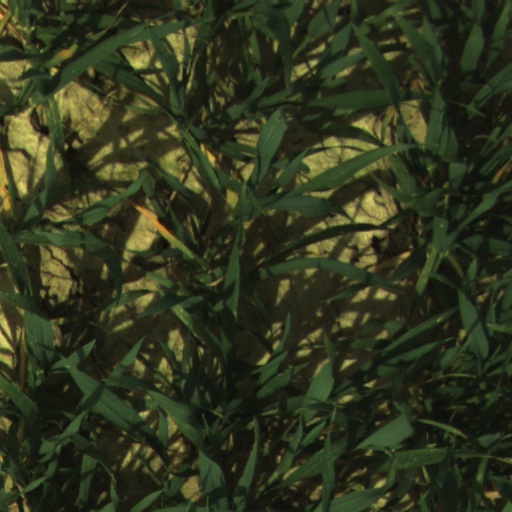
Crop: wheat